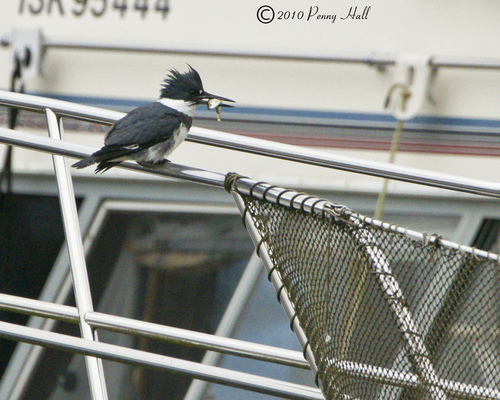
the bird has a white throat, a spiked crown and a long bill.
a small bird with a white throat, belly and grey and white under its vent, the bird also has black feathers covering the top portion of its body.
the bird is black with a white belly and a long flat beak.
this small bird is black with a white neck and throat and its feathers stick up on its crown.
this small bird has navy blue wings, a white breast and a long think beak.
a mohawk-type crown is black on this bird and it has a long and narrow bill.
this bird has wings that are black and has a white belly
this particular bird has a belly that is white and has patches of black
this bird is black and white in color, with a black beak.
this bird has a black crested crown, white neck and throat, and black body.
Species: Belted Kingfisher